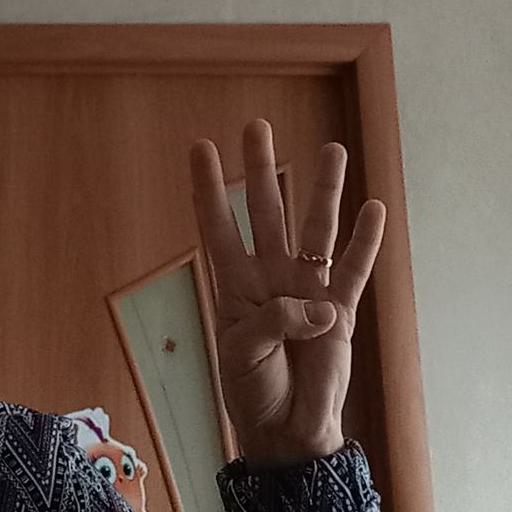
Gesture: four